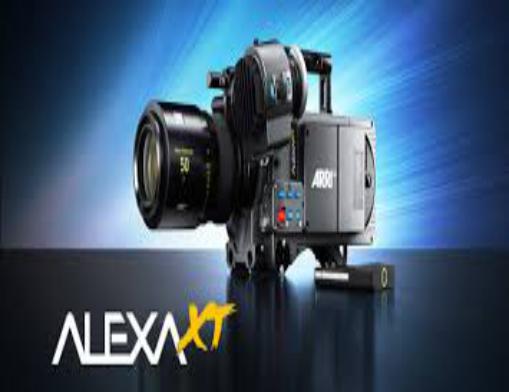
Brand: Arri
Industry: Clothes